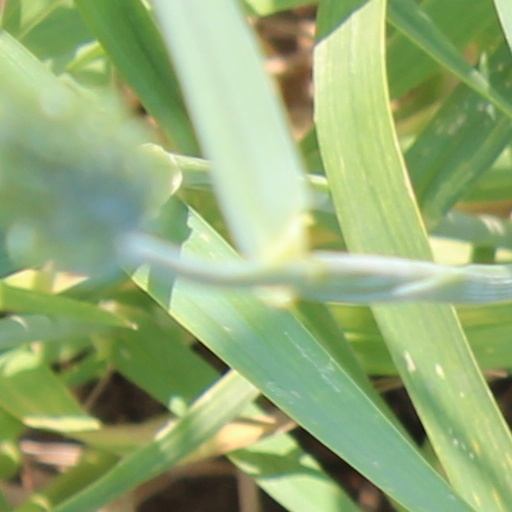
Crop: wheat